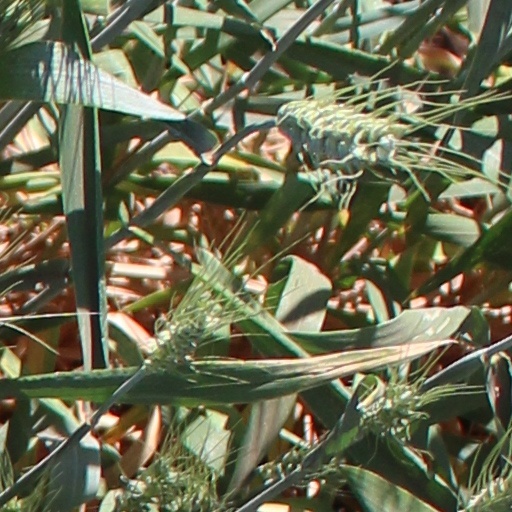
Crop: wheat